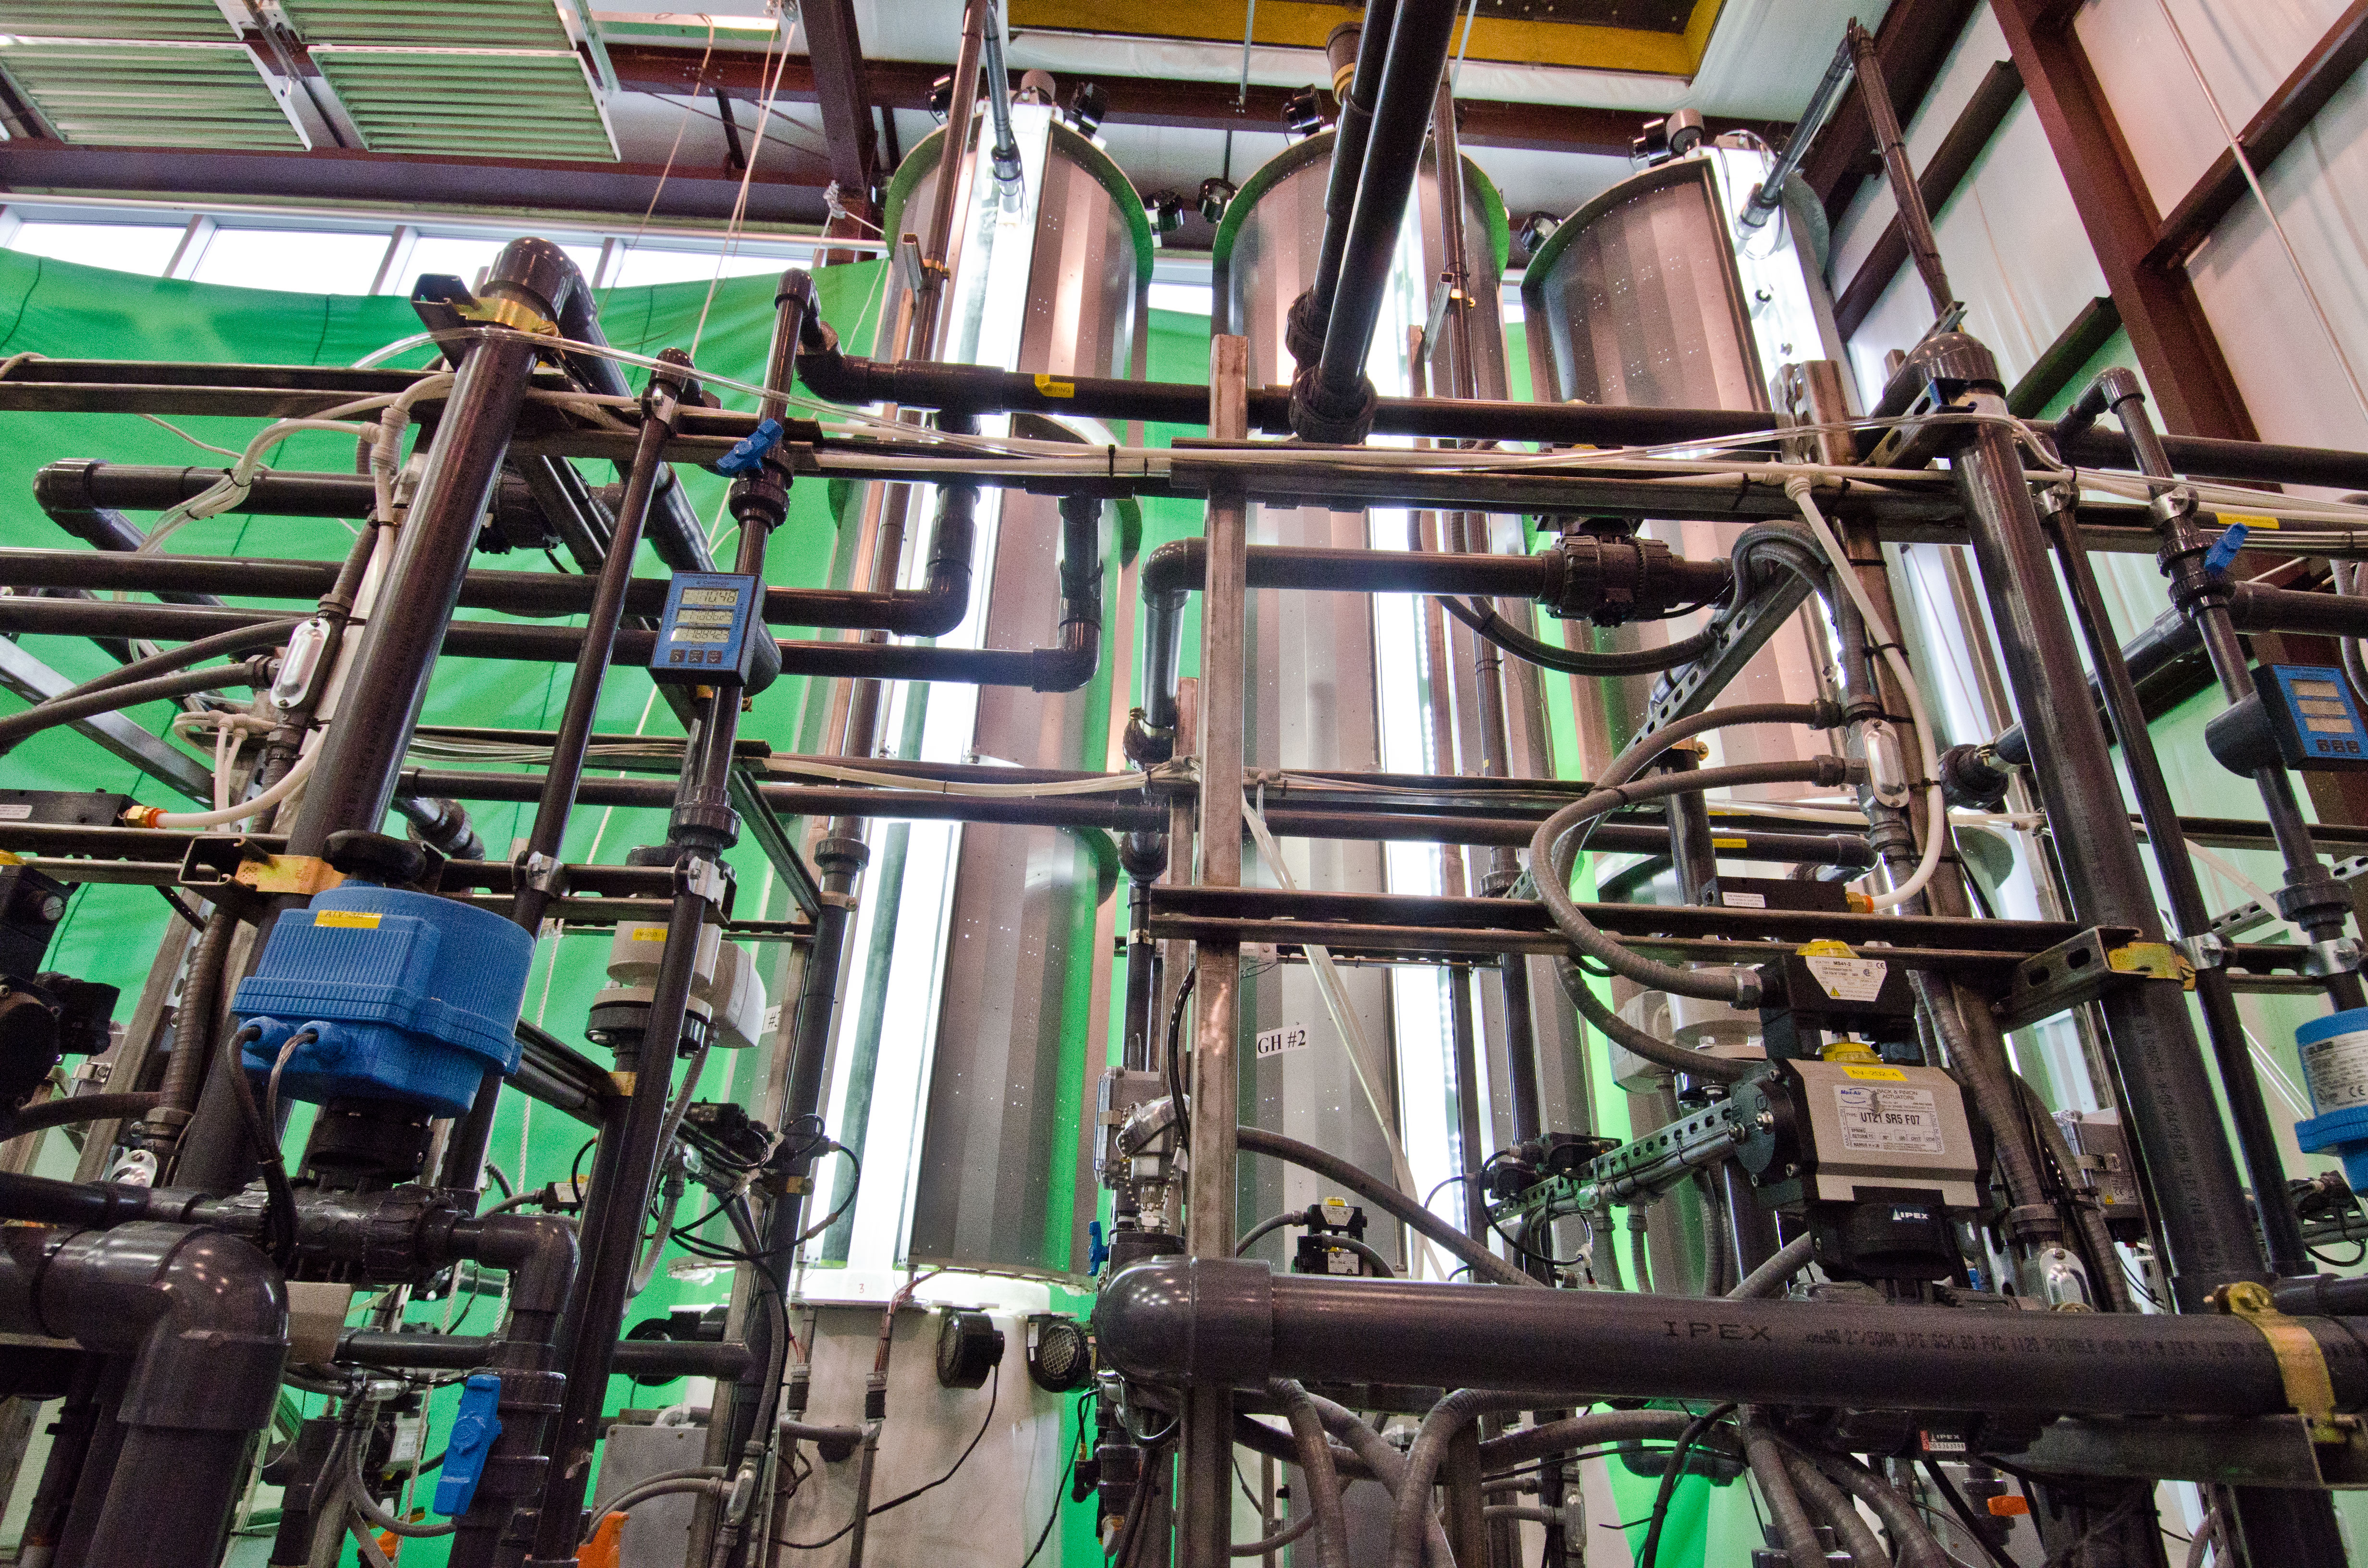
Phase II of the BioProcess Algae facility at Green Plains Renewable Energy (GPRE), Inc. on Friday, April 15, 2011 in Shenandoah, IA. Phase II is key component in the commercial scale photo bioreactors/harvesters. The operation is co-located within GPRE’s ethanol
Specialty: pharmaceutical manufacturing